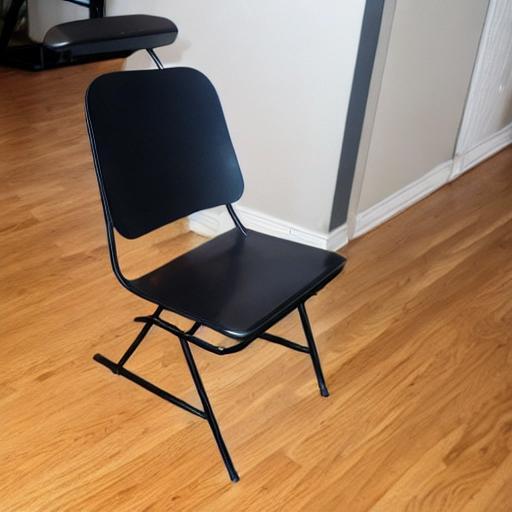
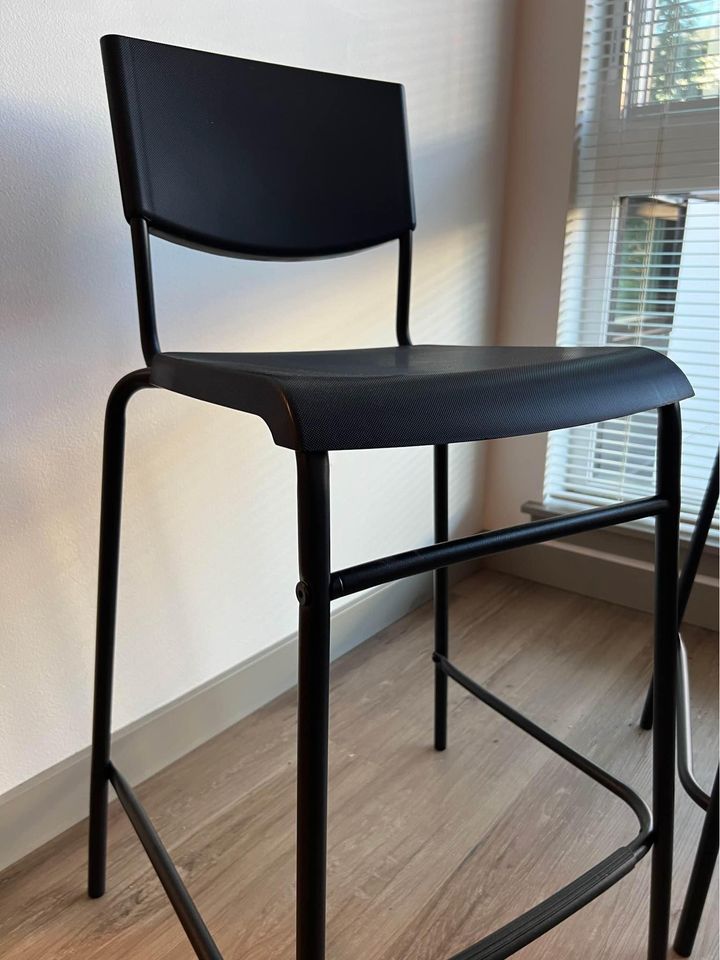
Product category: stool
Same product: no